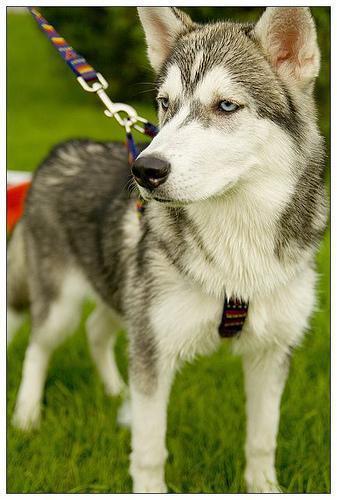
Siberian_husky